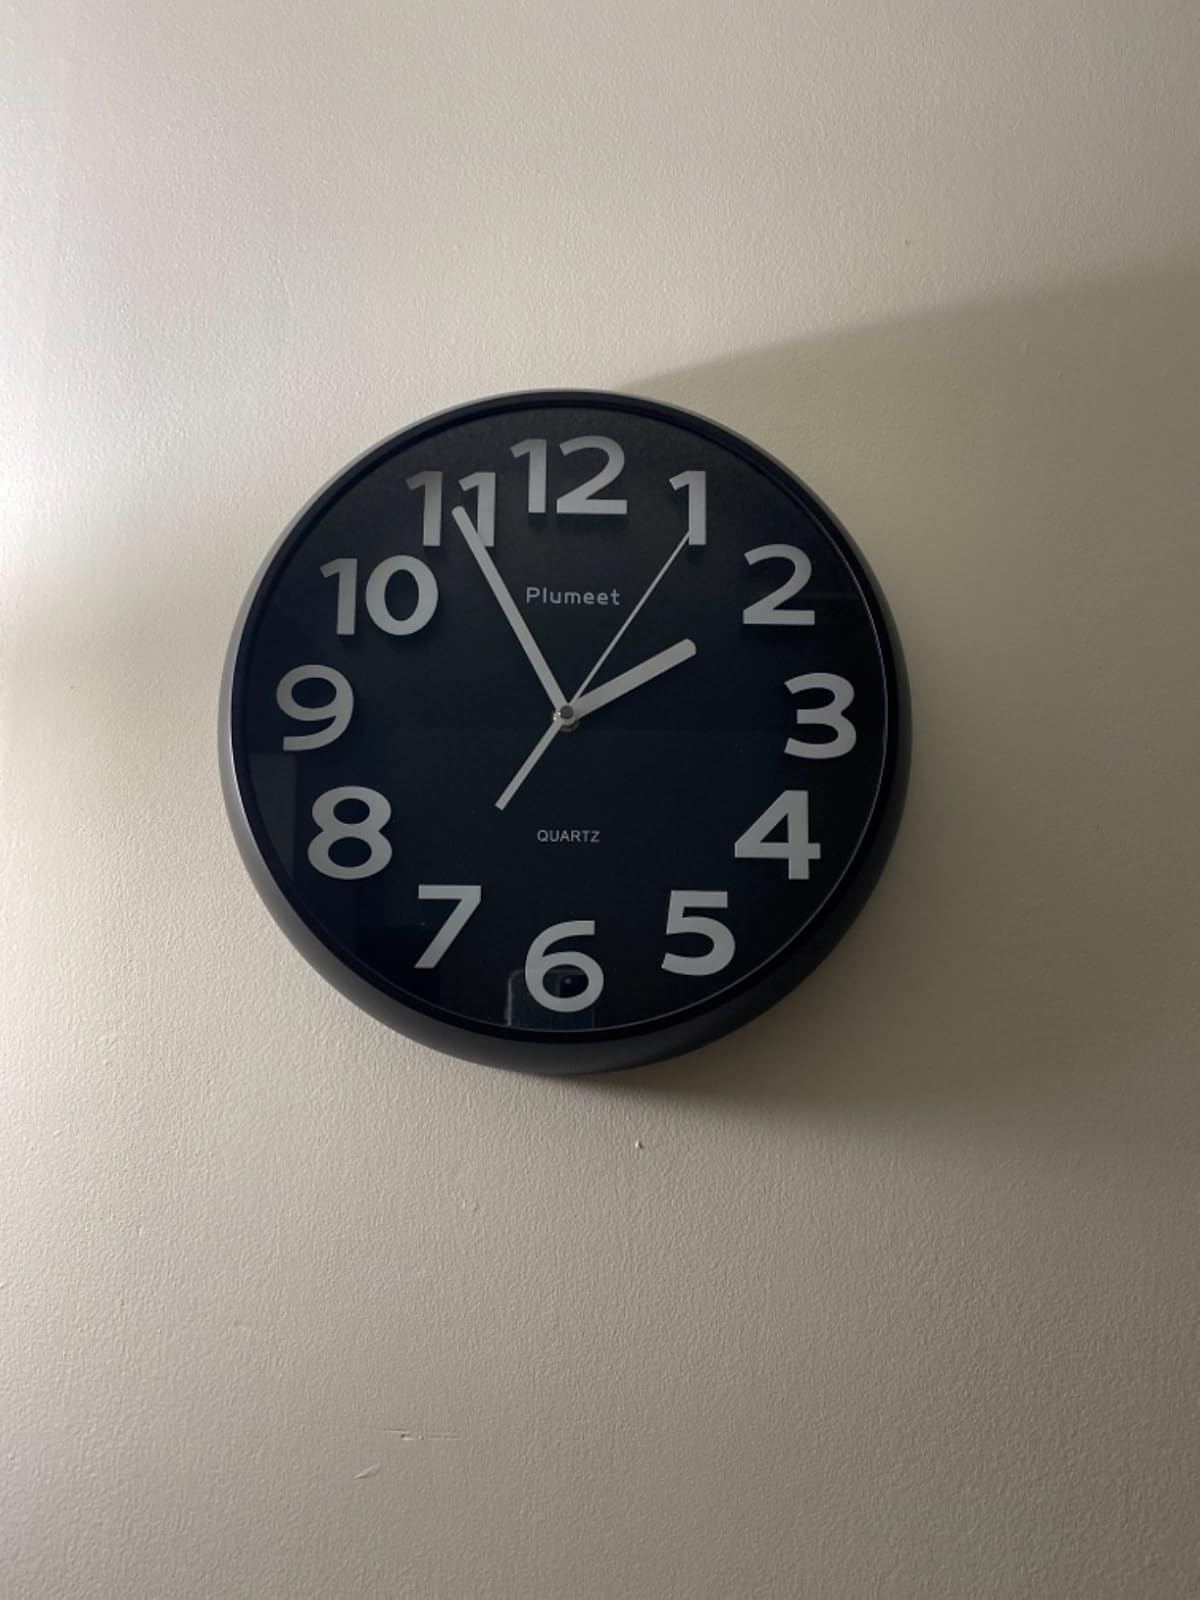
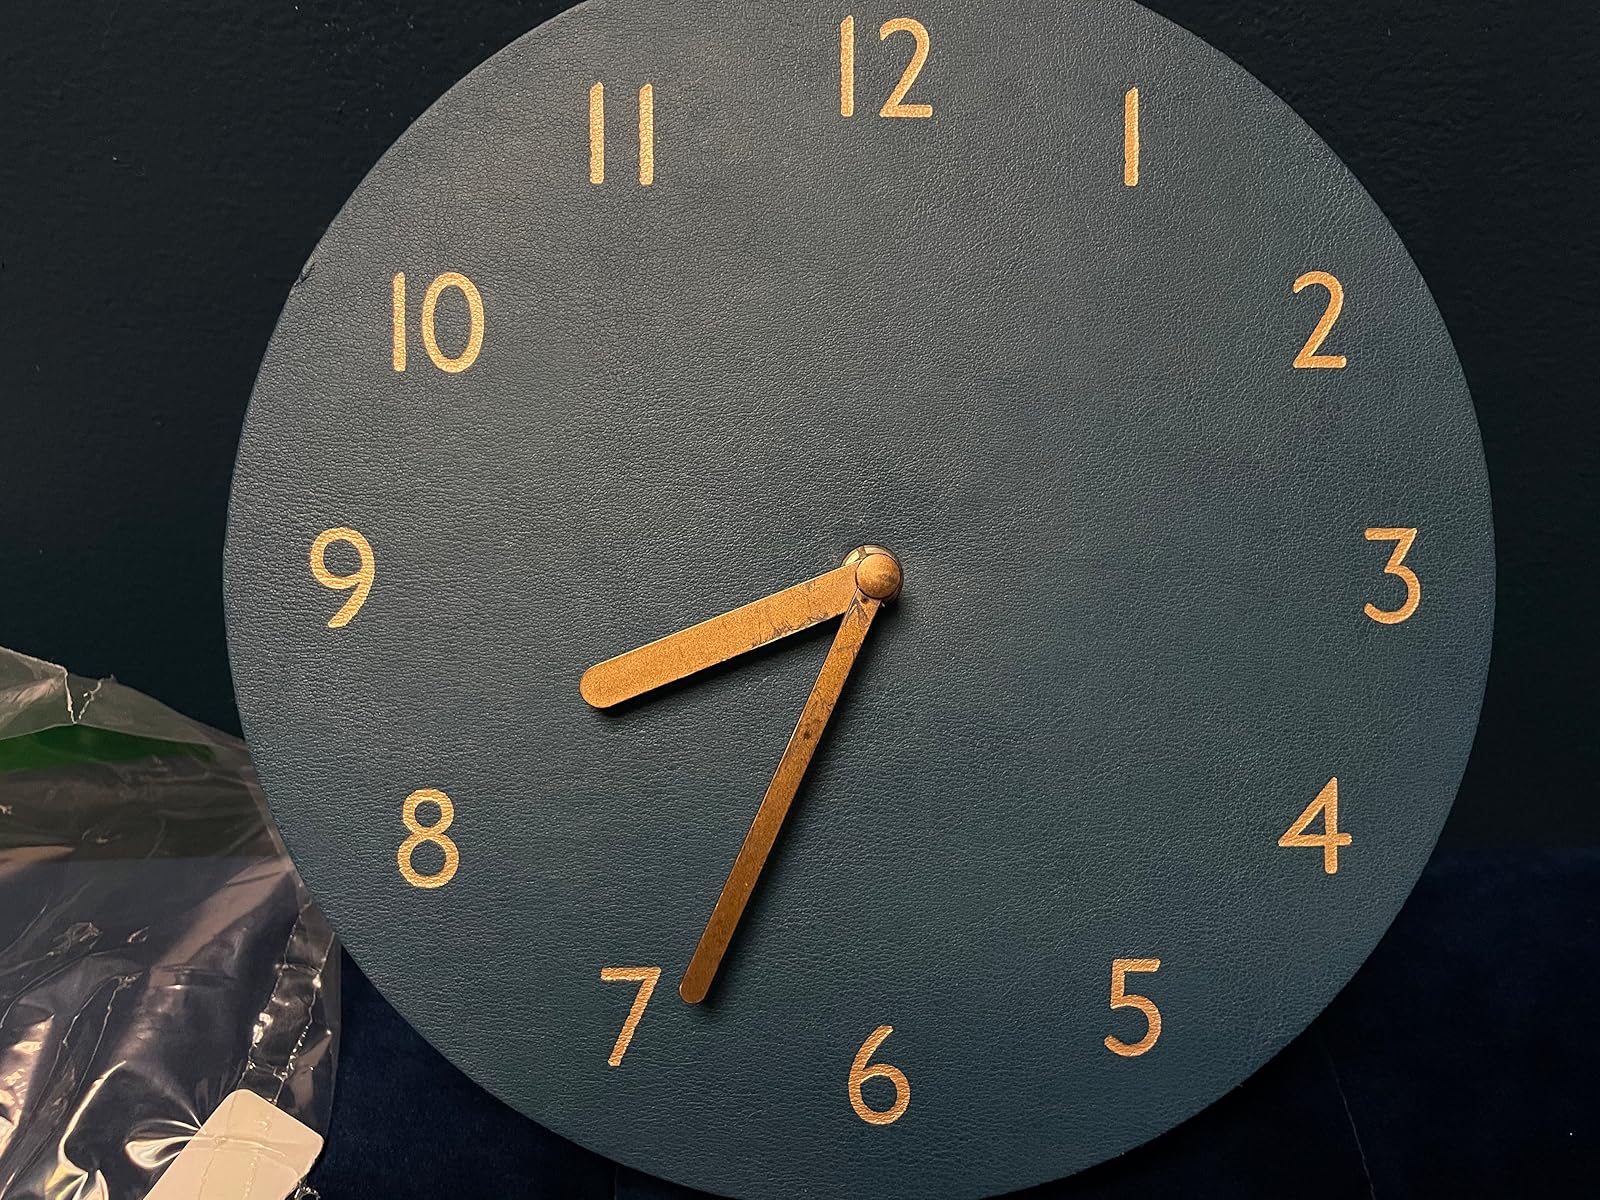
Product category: clock
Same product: no